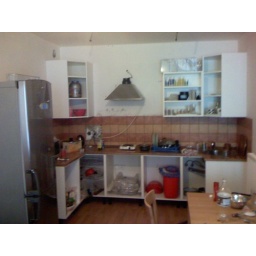
Kitchen, without tiles around the electricity wall sockets, doors should be at the end of January :(